Calton, Glasgow

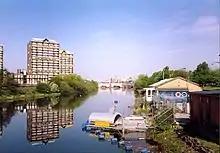
The River Clyde by the Calton. Photo, with the Hutchesontown 'B' tower blocks in the Gorbals on the opposite bank

Calton, known locally as The Calton, is a district in Glasgow. It is situated north of the River Clyde, and just to the east of the city centre. Calton's most famous landmark is the Barras street market and the Barrowland Ballroom, one of Glasgow's principal musical venues.